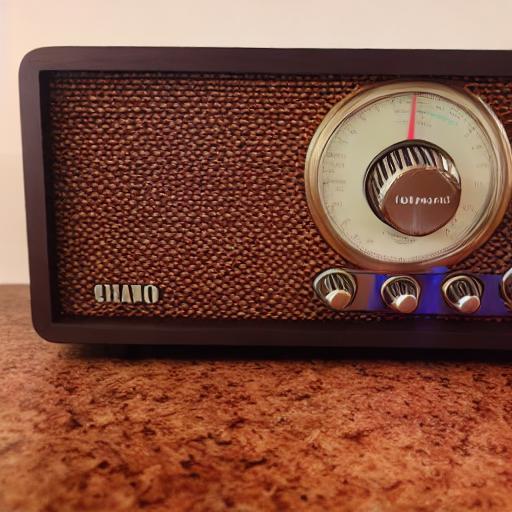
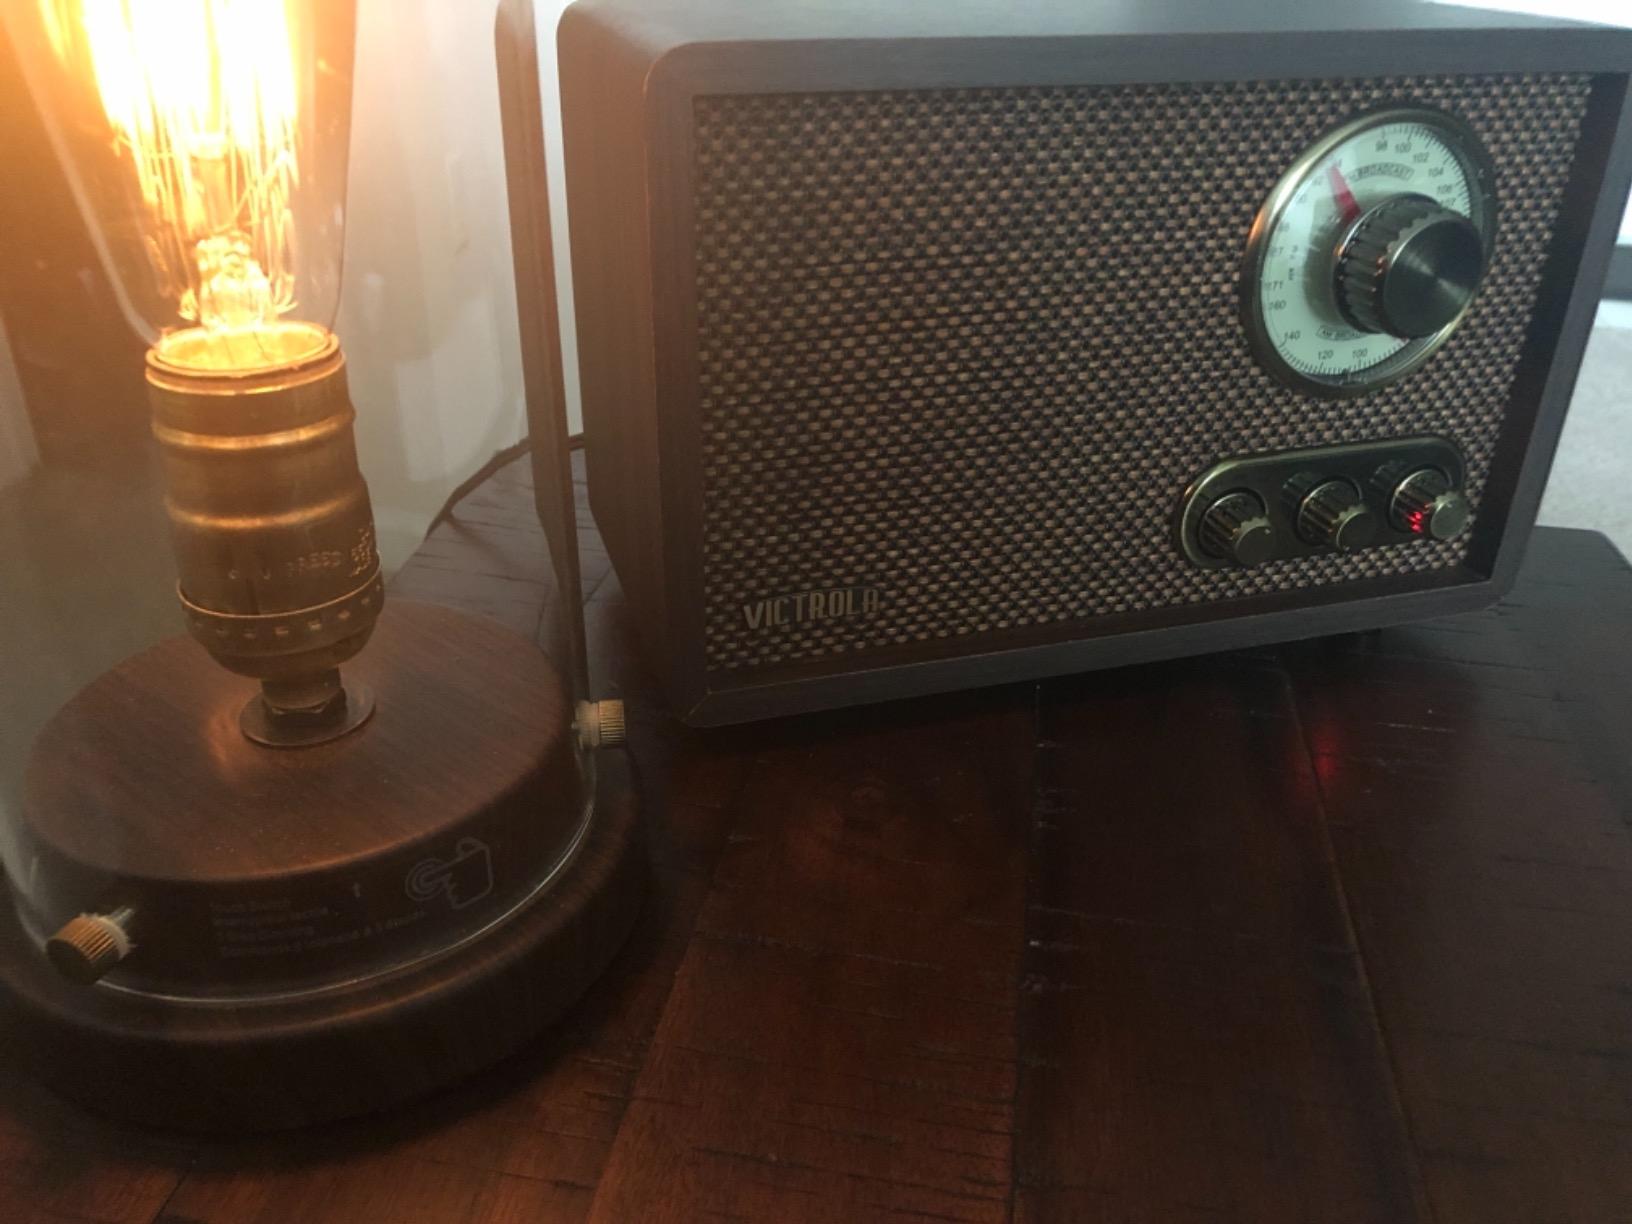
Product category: radio
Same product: no